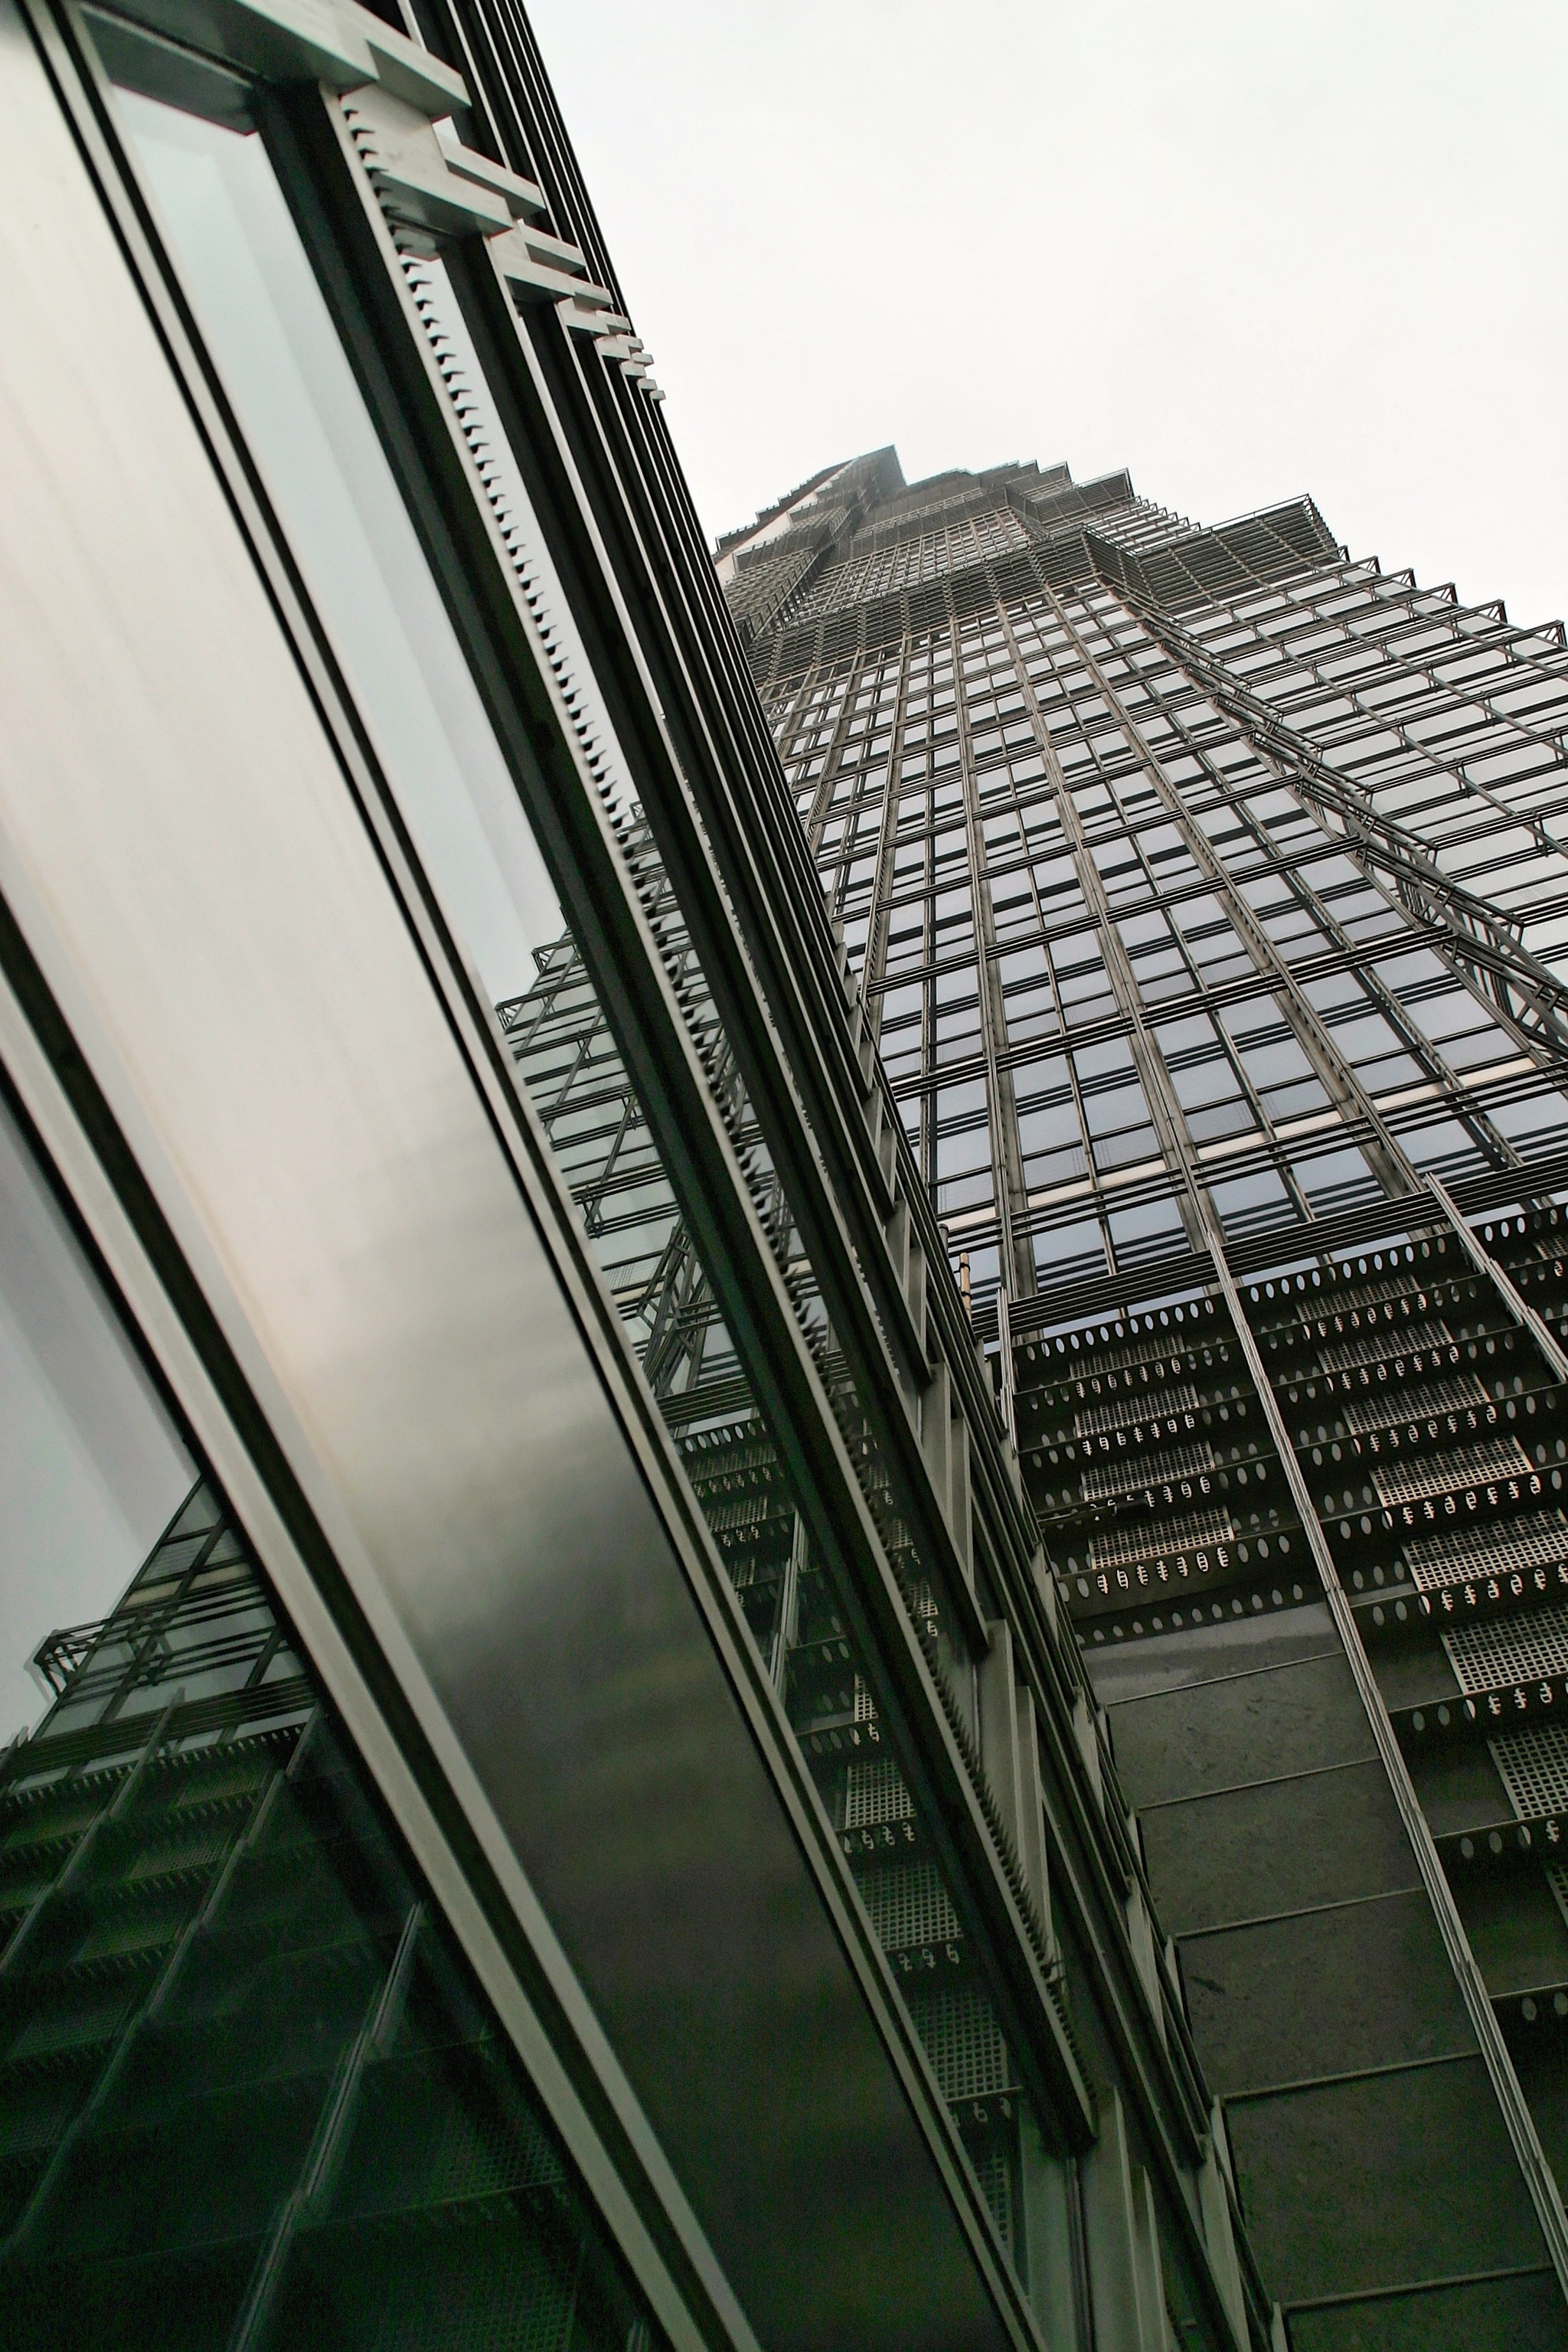
architecture, structure, glass, building, city, skyscraper, stone, cityscape, downtown, line, tower, landmark, facade, modern, tower block, public transport, shape, mirroring, metropolis, urban area, metropolitan area